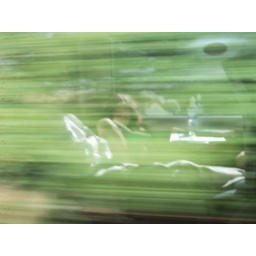
I saw this girl on the train from Cambridge, reflected in the window